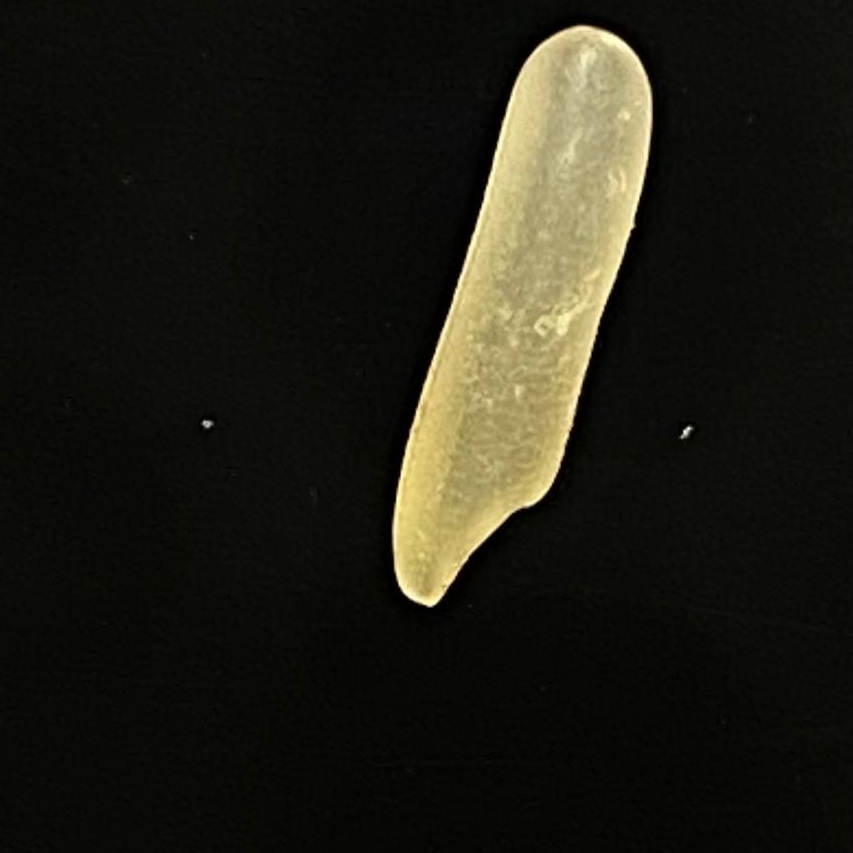
Rice variety: Bashmoti